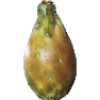
Label: cactus_fruit